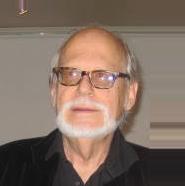
Age: 70